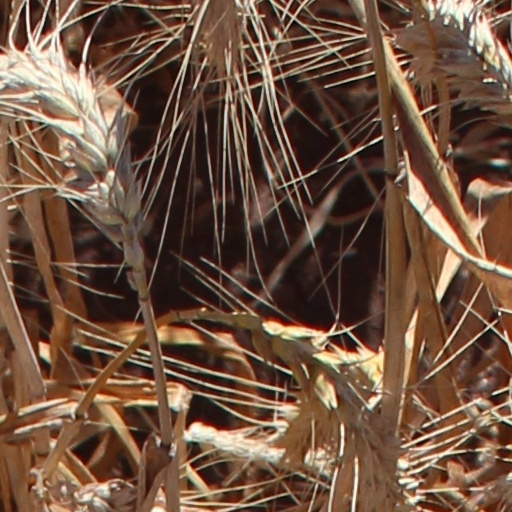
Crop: wheat